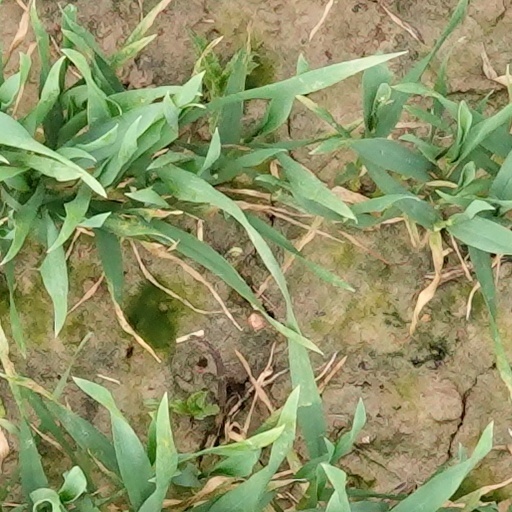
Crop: wheat